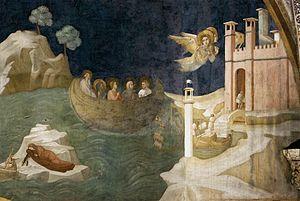
""Voyage de Marie Madeleine à Marseille"" réalisée par Giotto di Bondone en 1320 dans l'Eglise du couvent St François (Chapelle Ste Madeleine) à Assise (Italie)"
Marseille est une commune du Sud-Est de la France, chef-lieu du département des Bouches-du-Rhône et préfecture de la région Provence-Alpes-Côte d'Azur.
Marie de Magdala, ou Marie Madeleine, appelée aussi Marie la Magdaléenne dans les Évangiles, est une disciple de Jésus qui le suit jusqu'à ses derniers jours, assiste à sa Résurrection et qui a donné naissance à une importante figure du christianisme. Elle est citée au moins douze fois dans les quatre évangiles canoniques, plus que la plupart des apôtres. L'Évangile selon Jean, écrit au plus tôt vers 80, en fait la première personne à avoir vu Jésus après sa Résurrection, chargée d'avertir les apôtres. Ce motif est repris dans une fin ajoutée au IVᵉ siècle à l'Évangile selon Marc.
L’histoire de Marseille retrace les 2 600 ans de la cité depuis sa fondation.